Château de Meudon

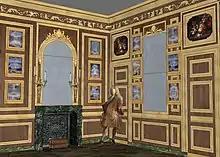
Cabinet of the "Petit appartement frais", circa 1703–1711

The Dauphin had some prestigious paintings in this room, including "Renaud and Armide" by the Dominiquin, and "Moses saved from the waters" by Nicolas Poussin. These canvases come from the royal collections.